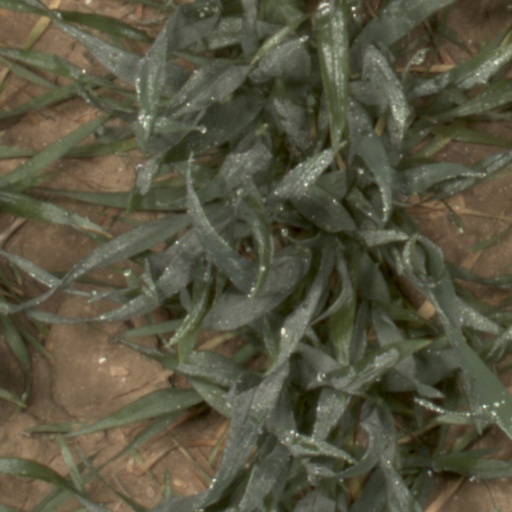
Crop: wheat